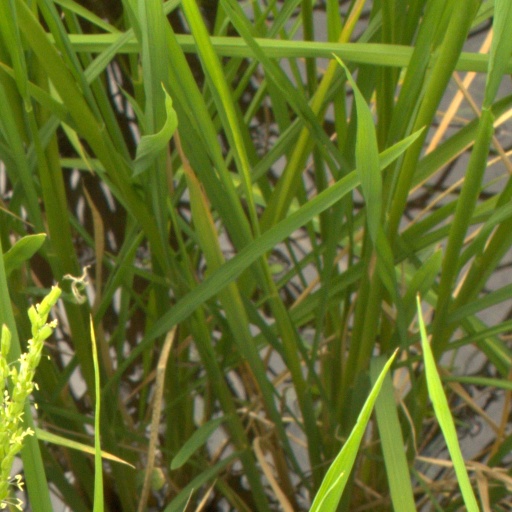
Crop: rice